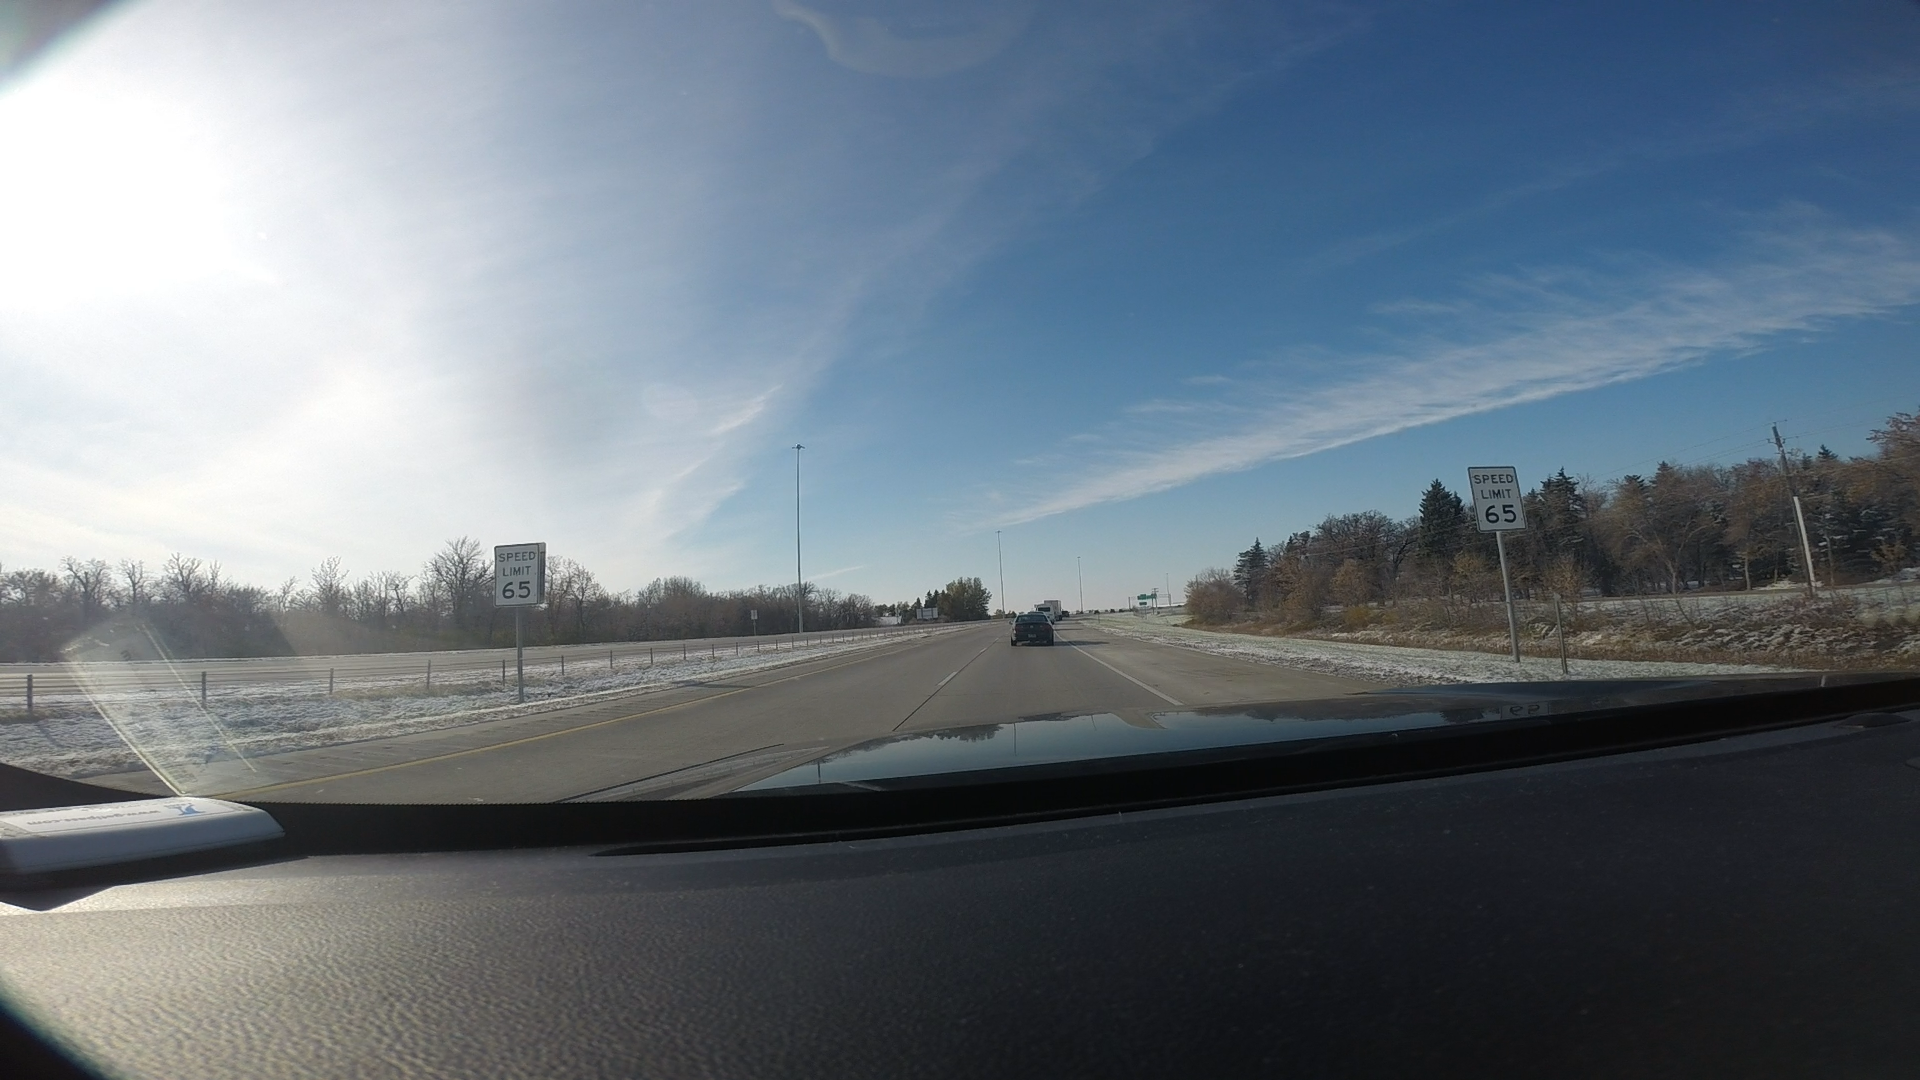
Speed limit sign label: mph65